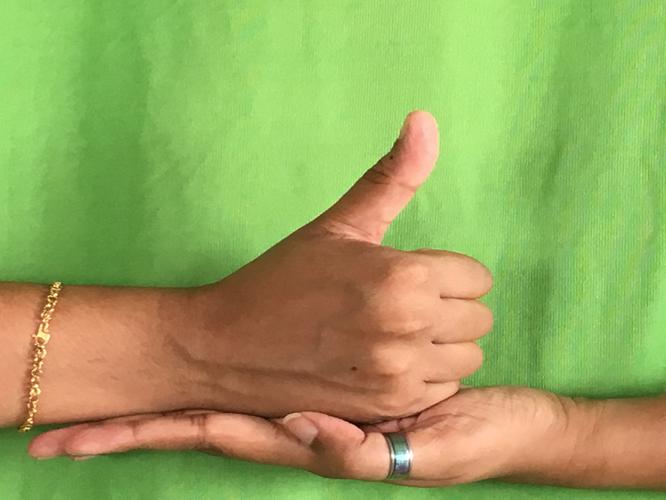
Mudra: Shivalinga
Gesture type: double_hand